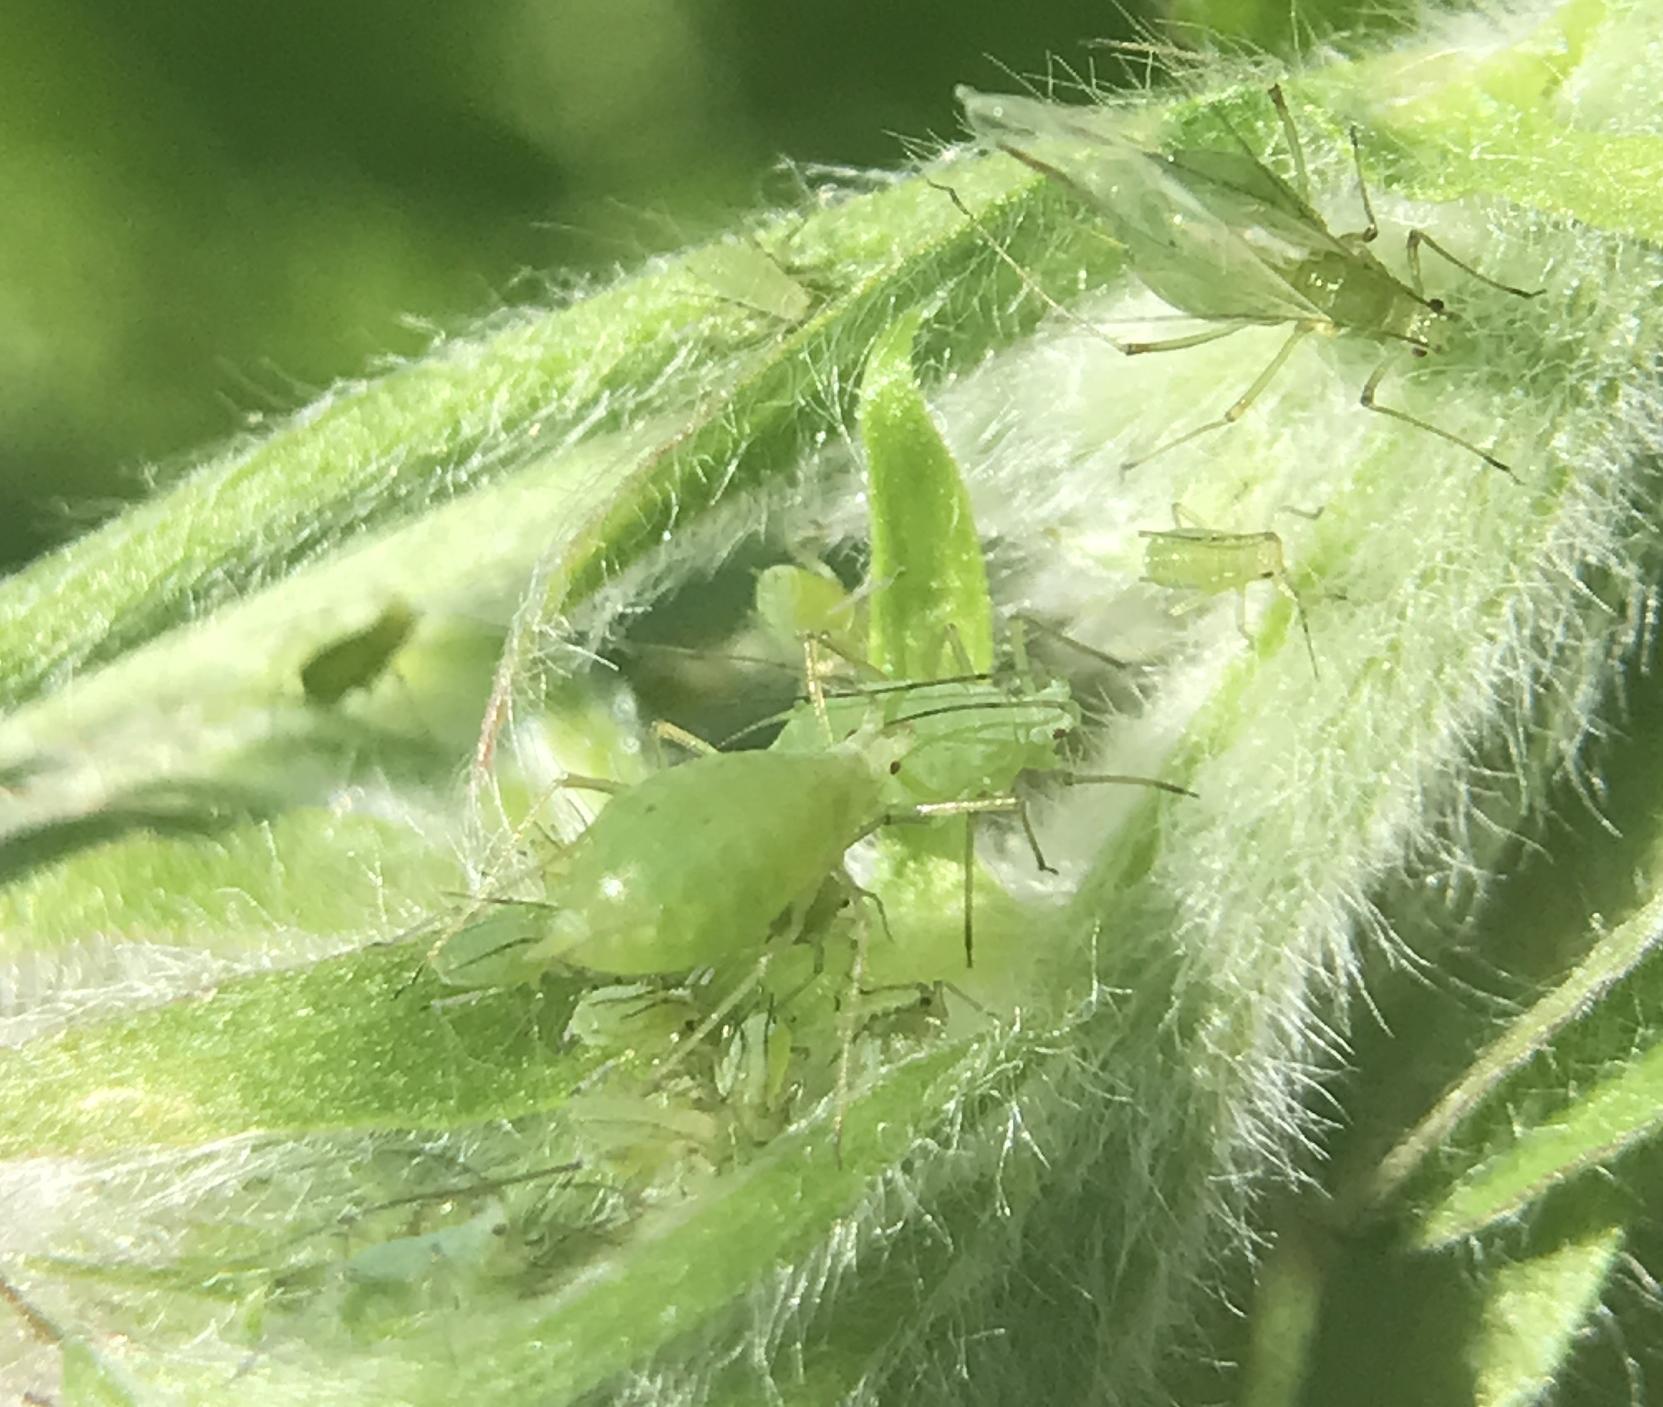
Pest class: pea_aphid